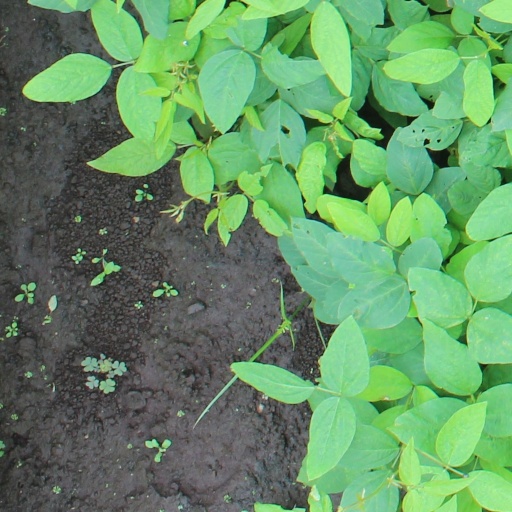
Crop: soybean